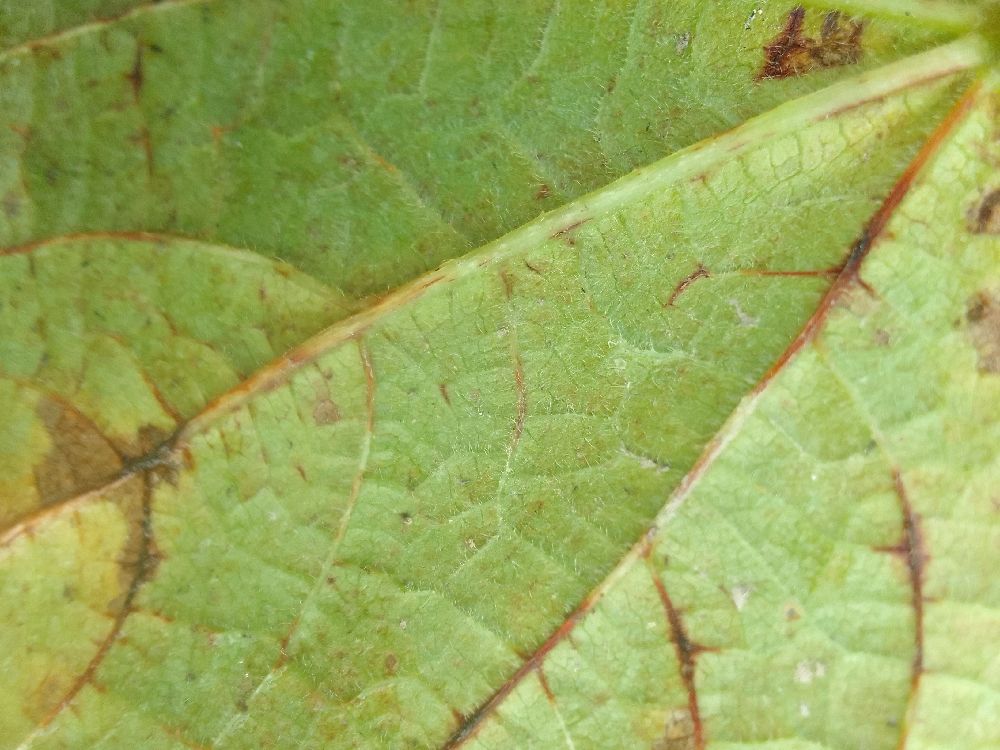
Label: anthracnose